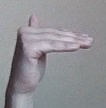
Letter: khaa